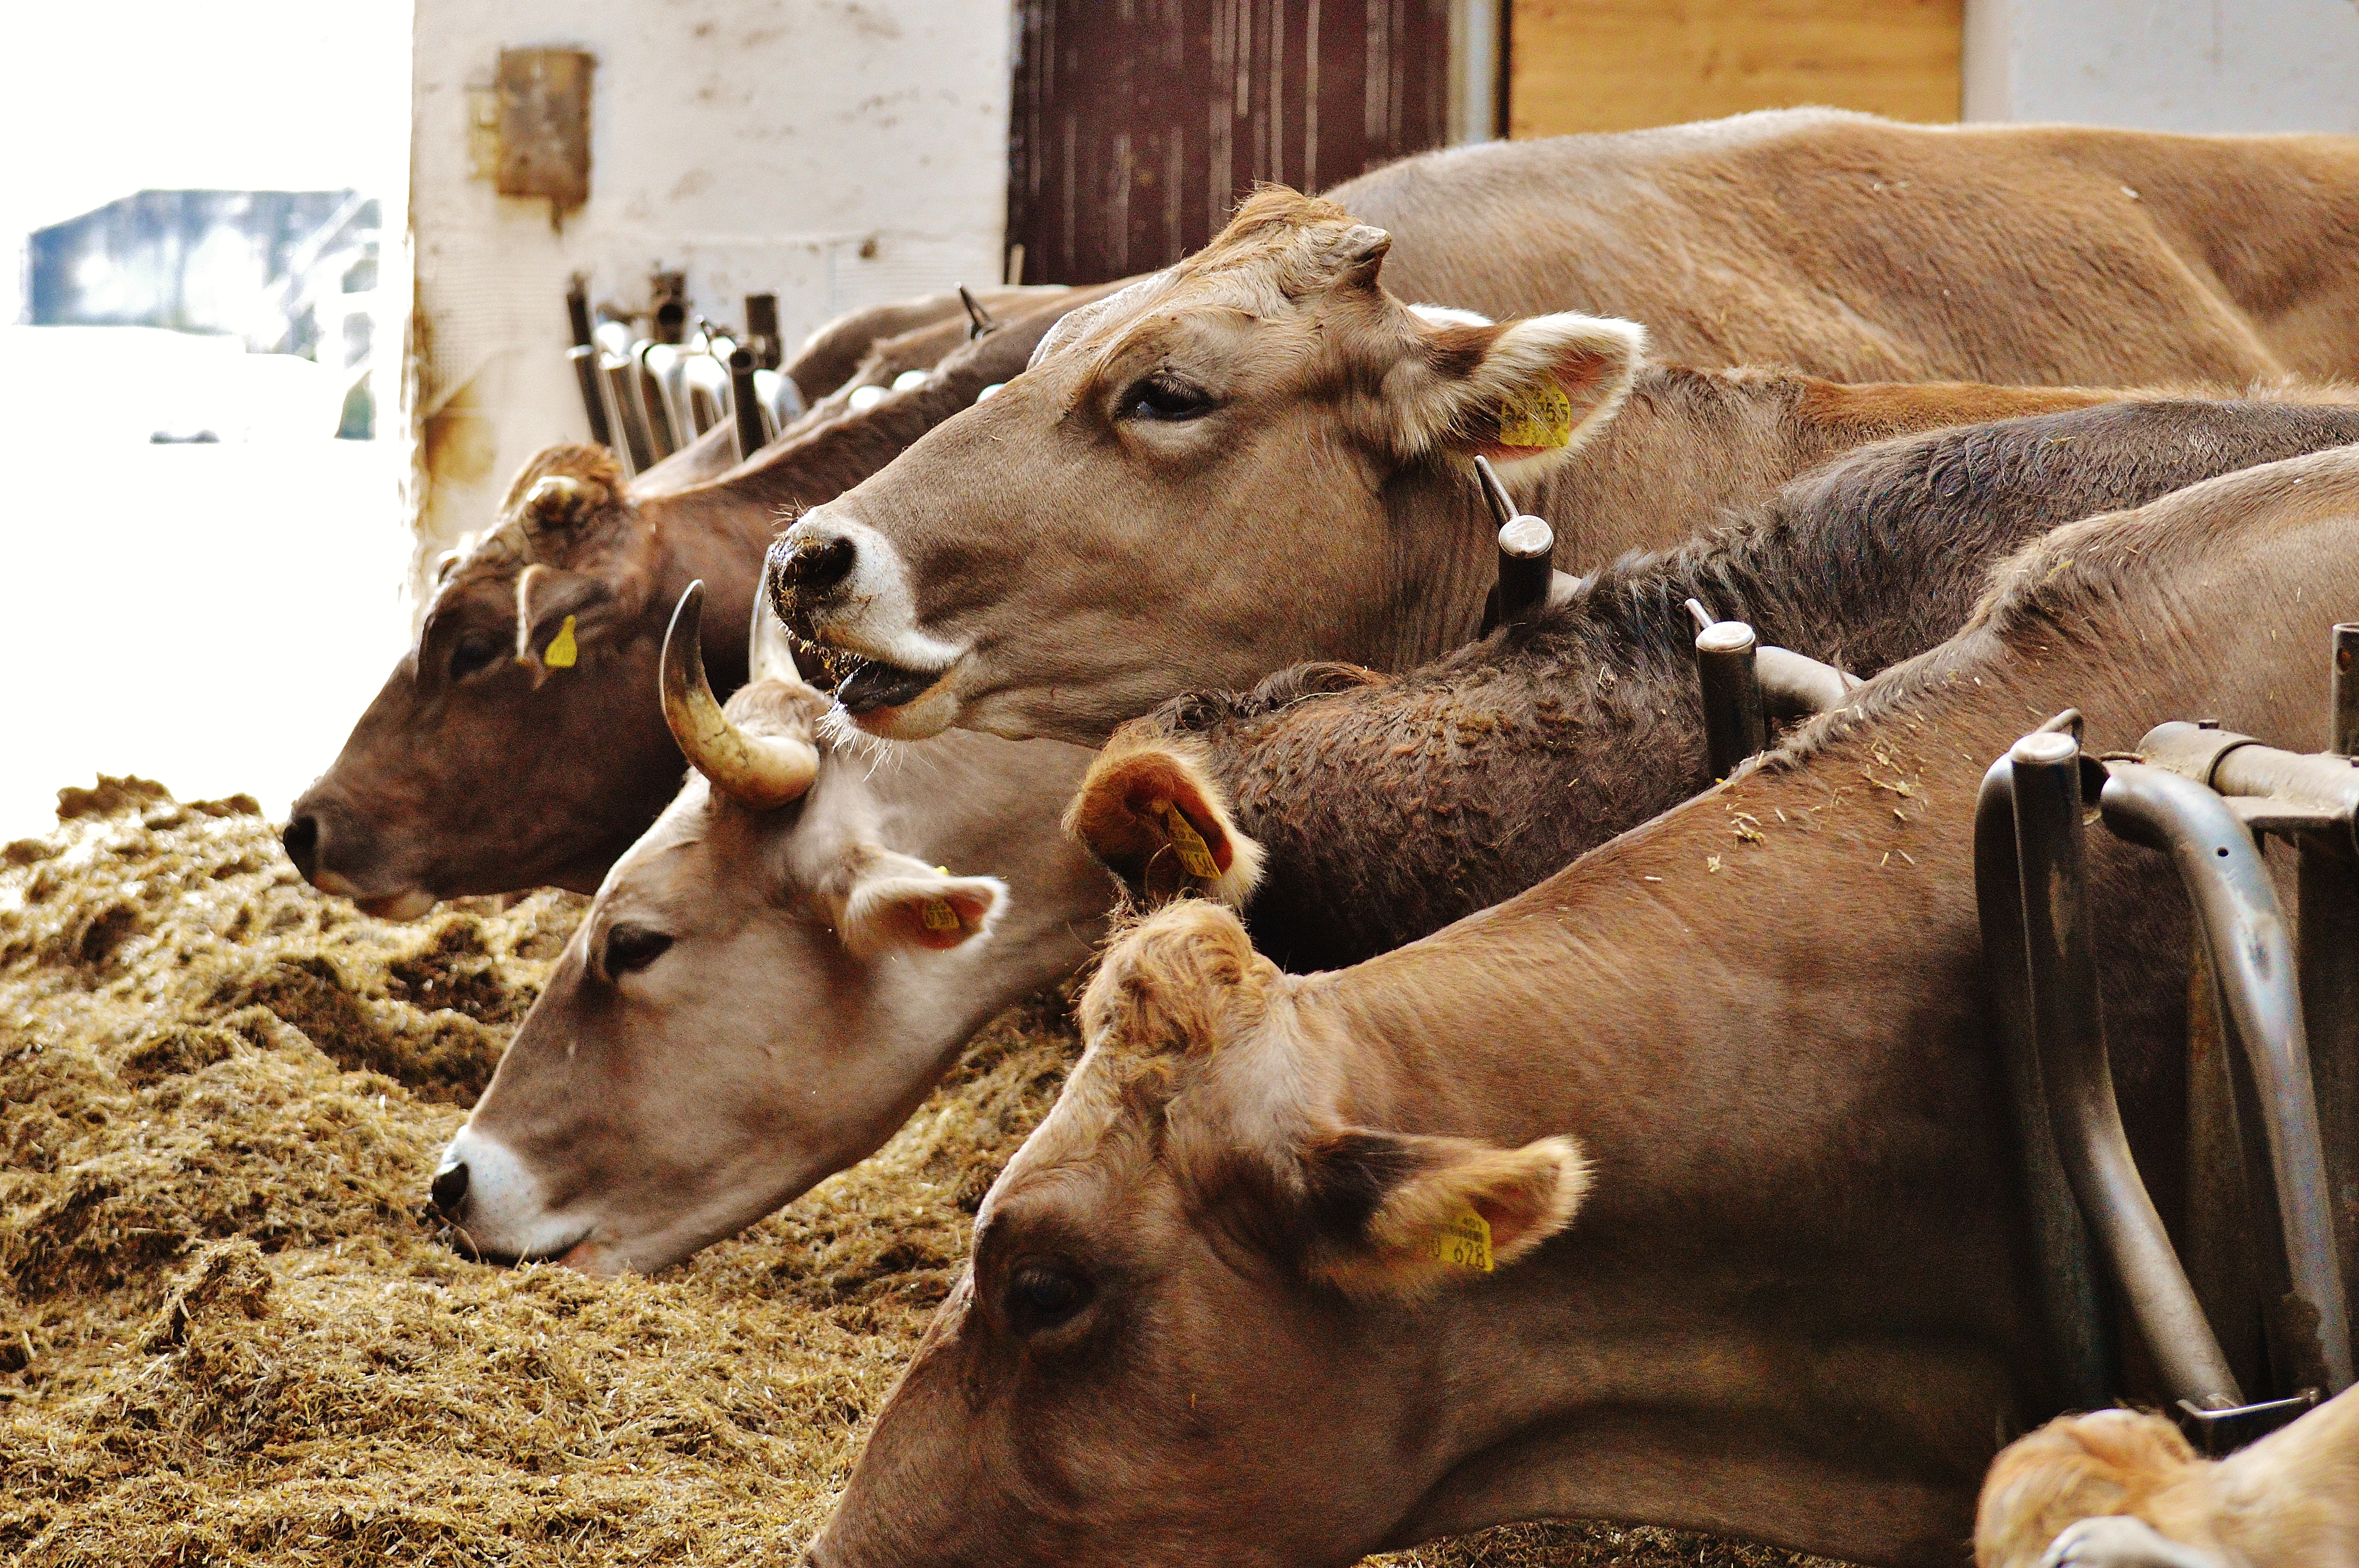
farm, pasture, mammal, fauna, cows, animals, sanctuary, dairy cow, good aiderbichl, iffeldorf, cattle like mammal